Team penning

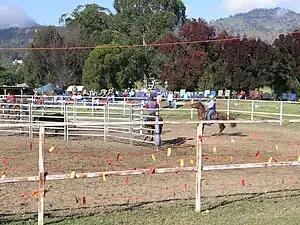
Team penning, Murrurundi, New South Wales

Team penning is a western equestrian sport that evolved from the common ranch work of separating cattle into pens for branding, doctoring, or transport.